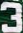
Number: 3